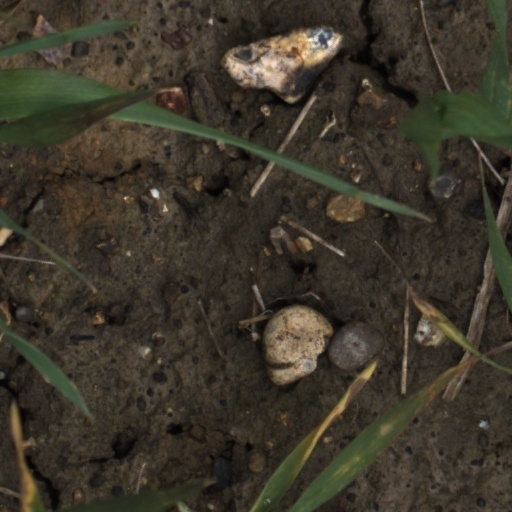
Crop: wheat